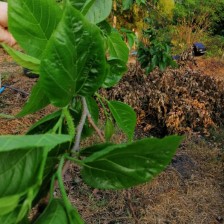
Variety: TaiwanMeacho